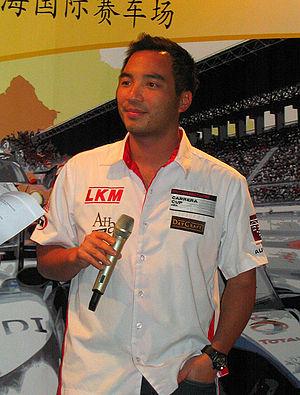
Darryl O'Young, né le 26 mars 1980 à Vancouver, est un pilote automobile hongkongais engagé en Championnat du monde des voitures de tourisme depuis 2010.